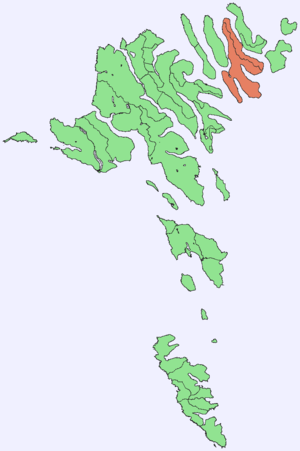
Borðoy
Borðoy er en færøsk ø i Norderøernes region. Borðoy er den største af de seks Norderøer. Den er stærkt indskåret og har derfor mange høje næs eller barð, og disse har givet øen navn. Byen Klaksvík med omkring 5.000 indbygger er beliggende på Borðoy og danner regionens centrum. De andre bygder hedder Norðoyri, Ánir, Árnafjørður, Norðtoftir, Depil, Norðdepil og den forladte Múli. To fjorde skærer sig ind på sydkysten: Borðoyarvík og Árnafjørdður. Stednavnet er færøsk af oy 'ø' og borða 'forbjerg', dvs. 'øen med forbjerget'.